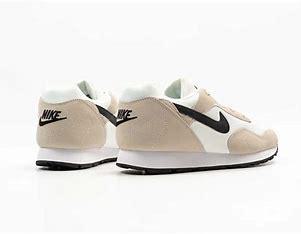
Brand: Nike
Model: Outburst